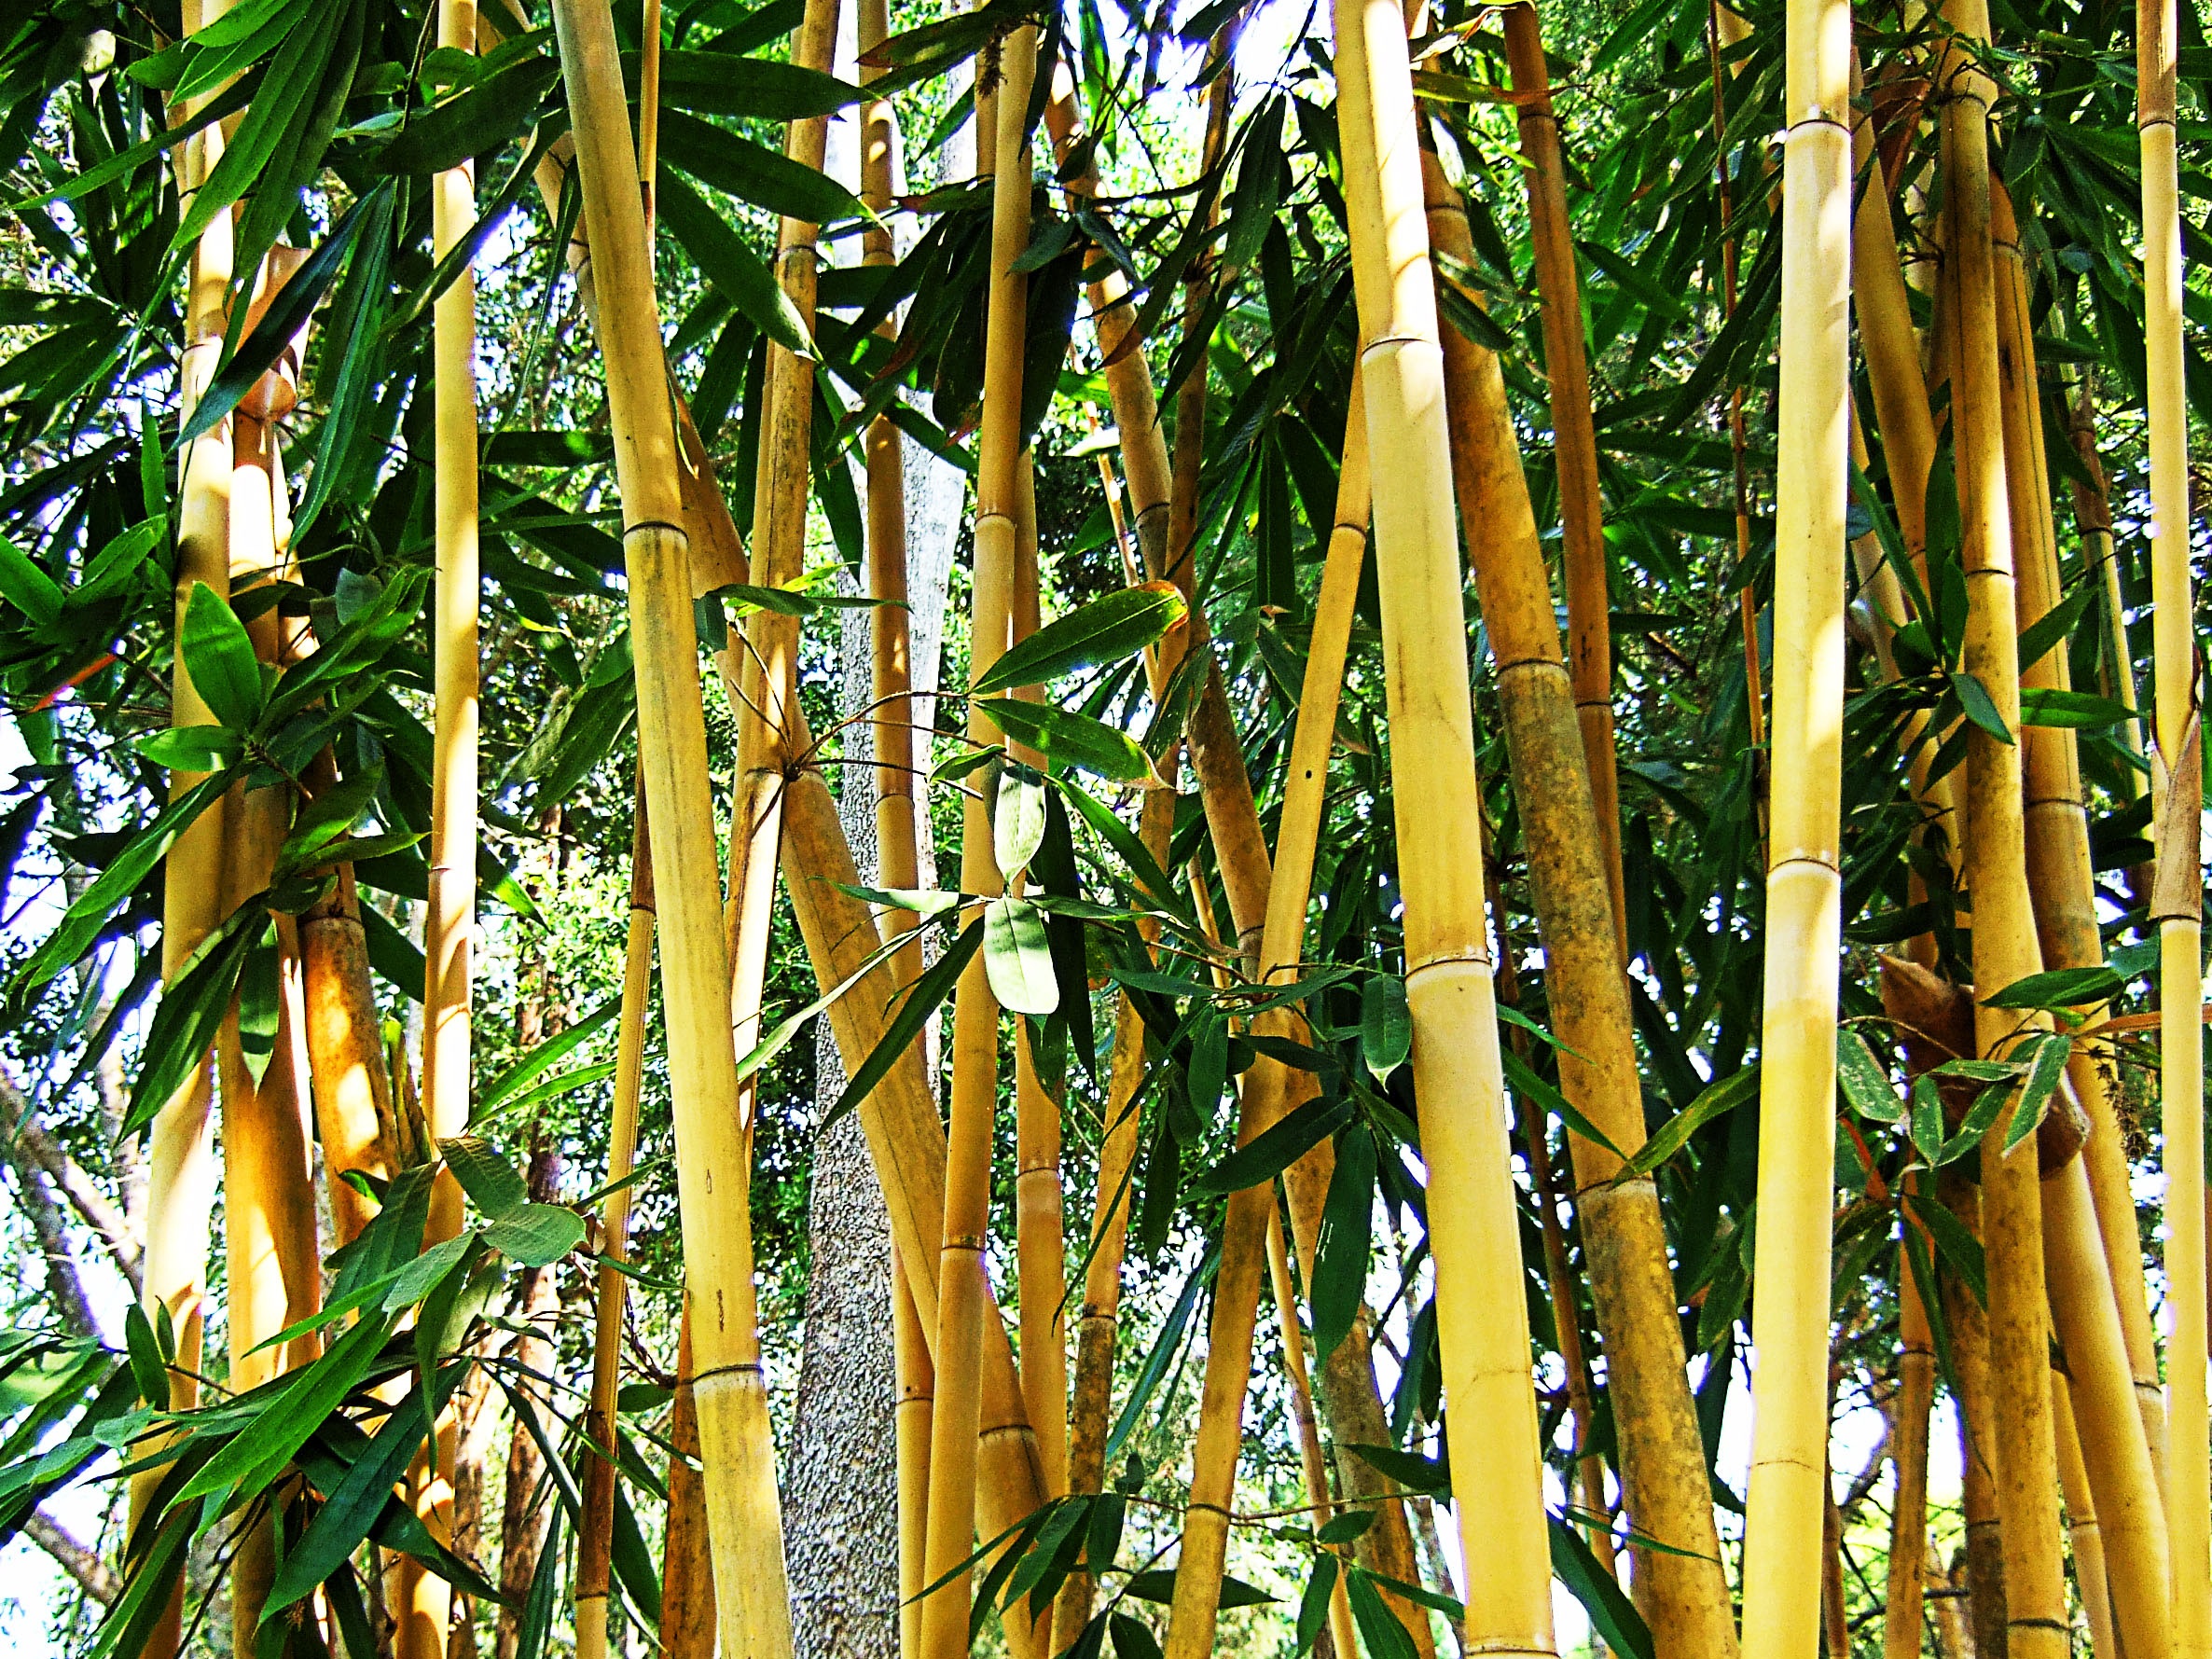
tree, forest, branch, plant, texture, food, green, jungle, produce, crop, brown, asia, botany, thailand, leaves, shrub, rainforest, habitat, bamboo, flowering plant, date palm, natural environment, plant stem, land plant, arecales, palm family